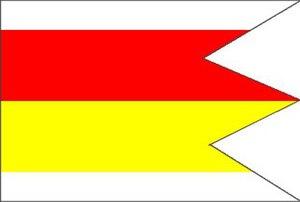
Stankovce est un village de Slovaquie situé dans la région de Košice.